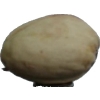
Label: pistachio